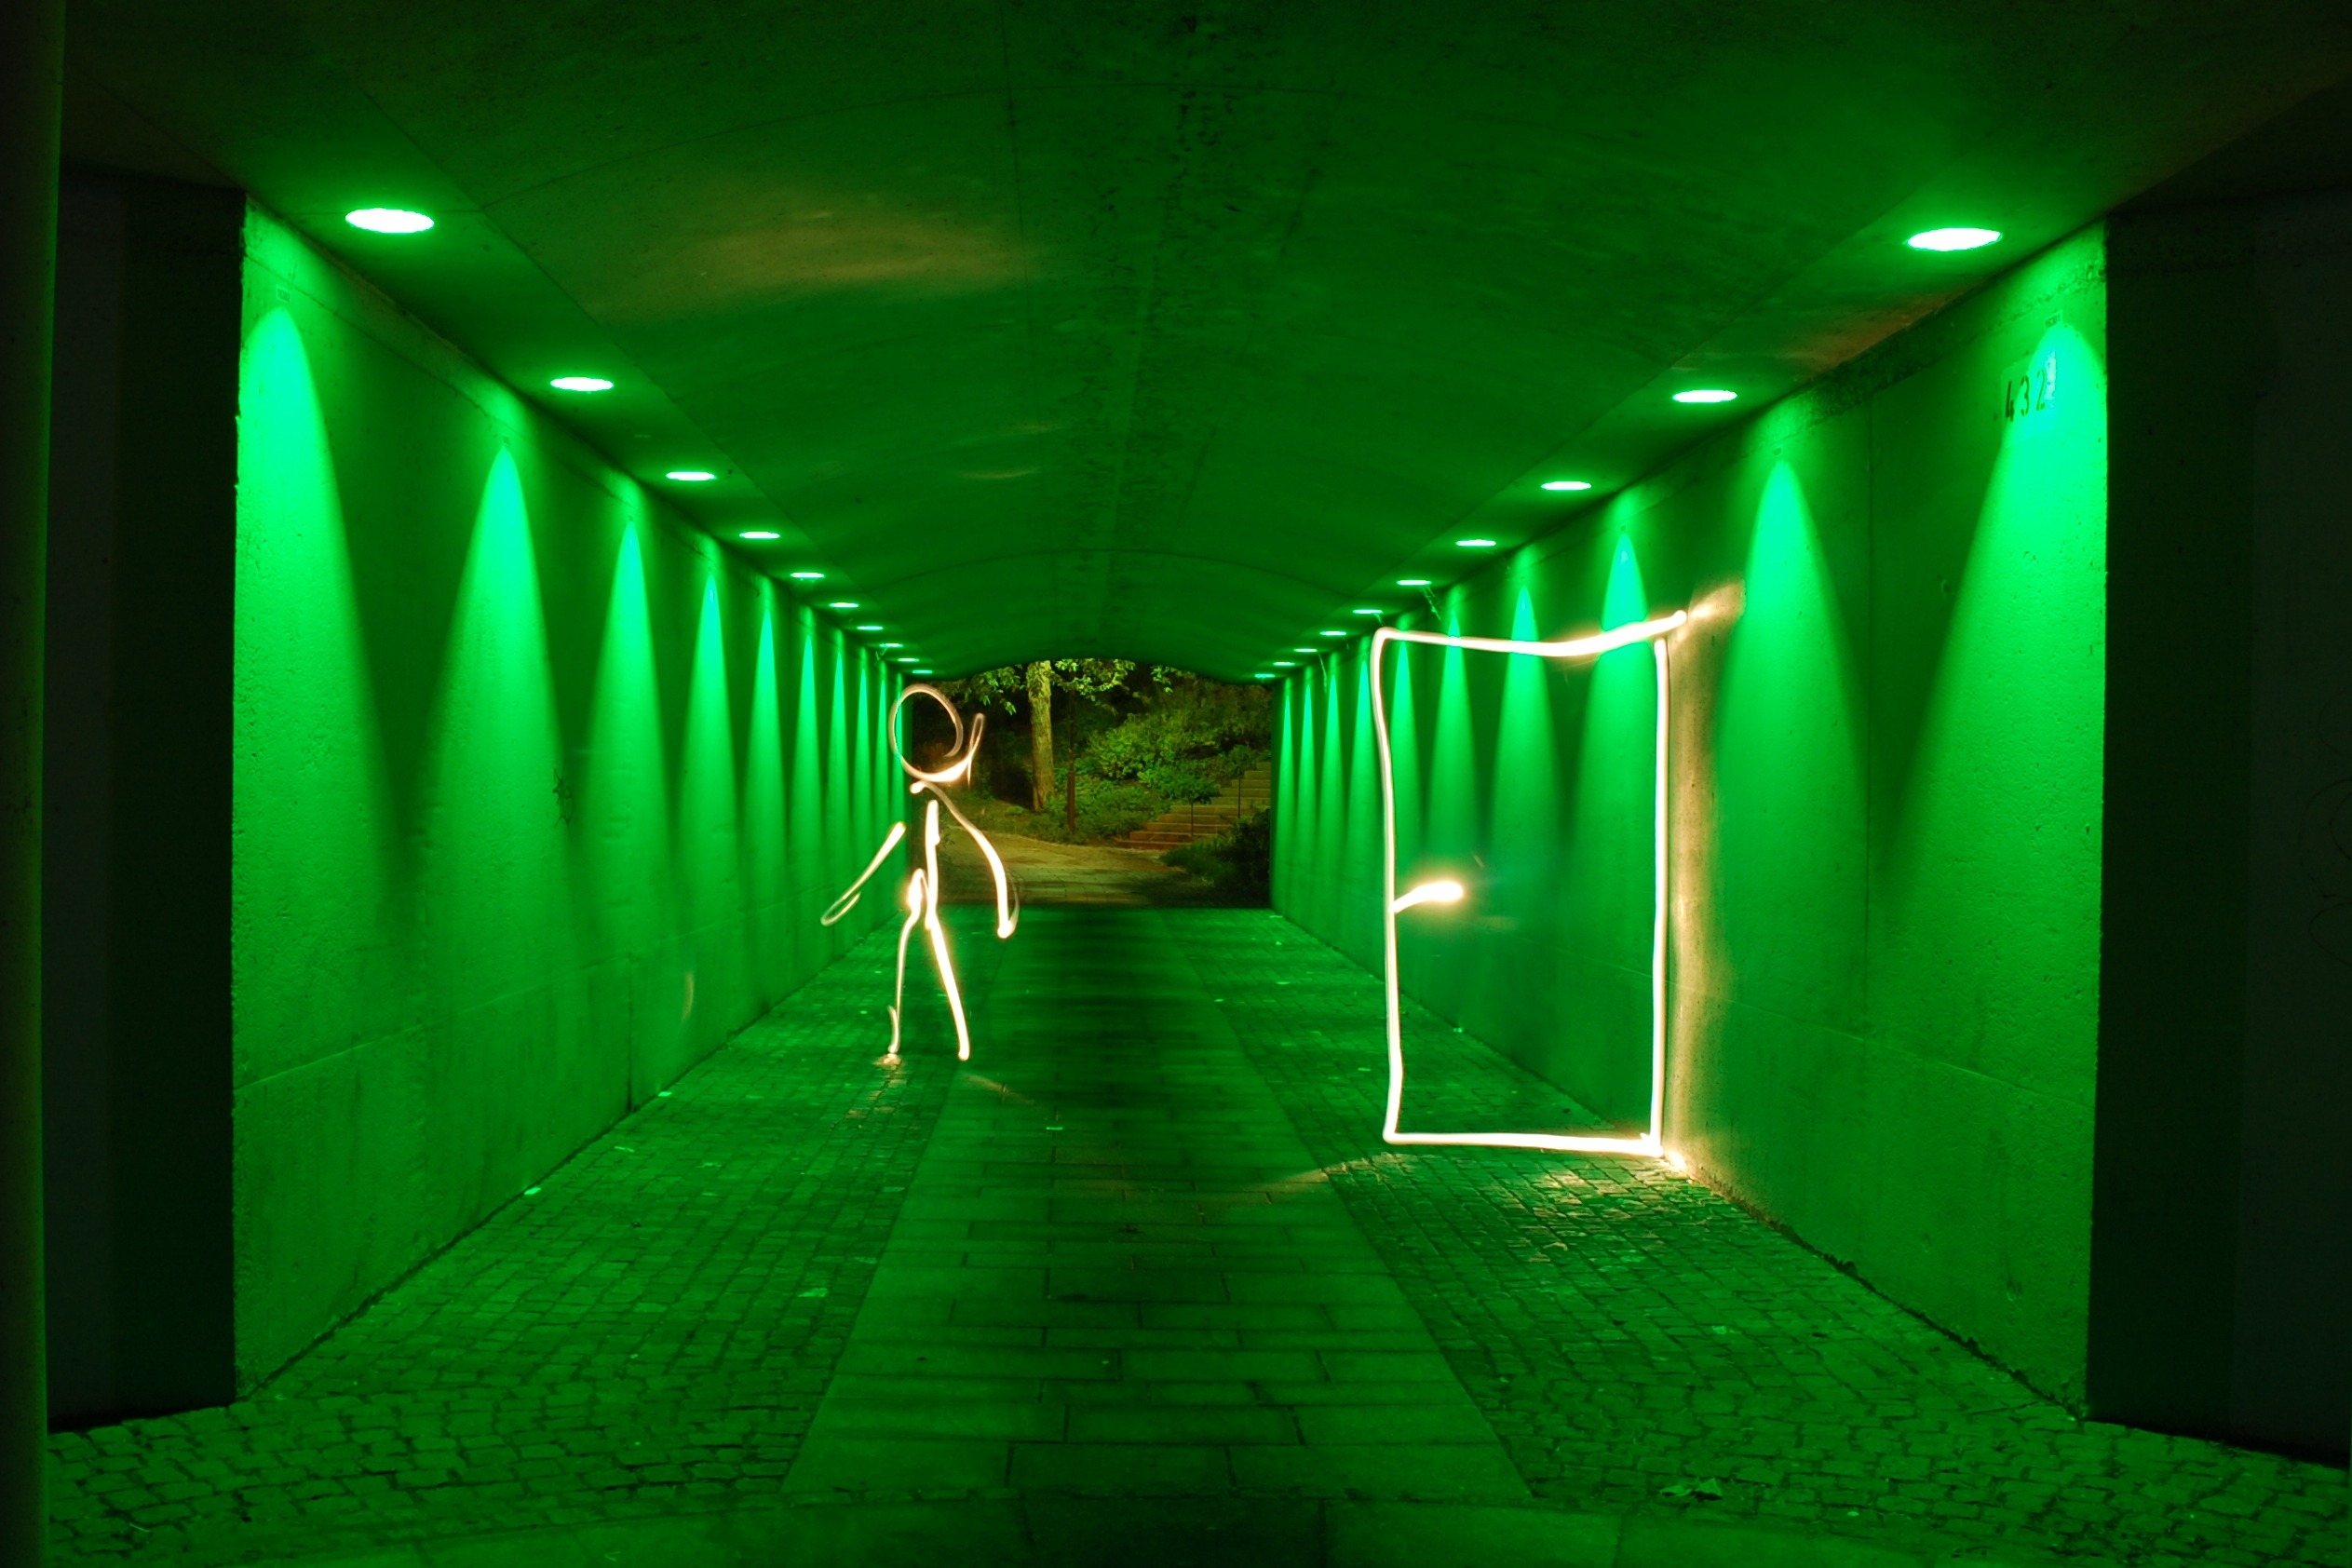
light, night, sunlight, tunnel, green, darkness, lighting, door, laser, stage, flashlight, gang, output, lightwirting